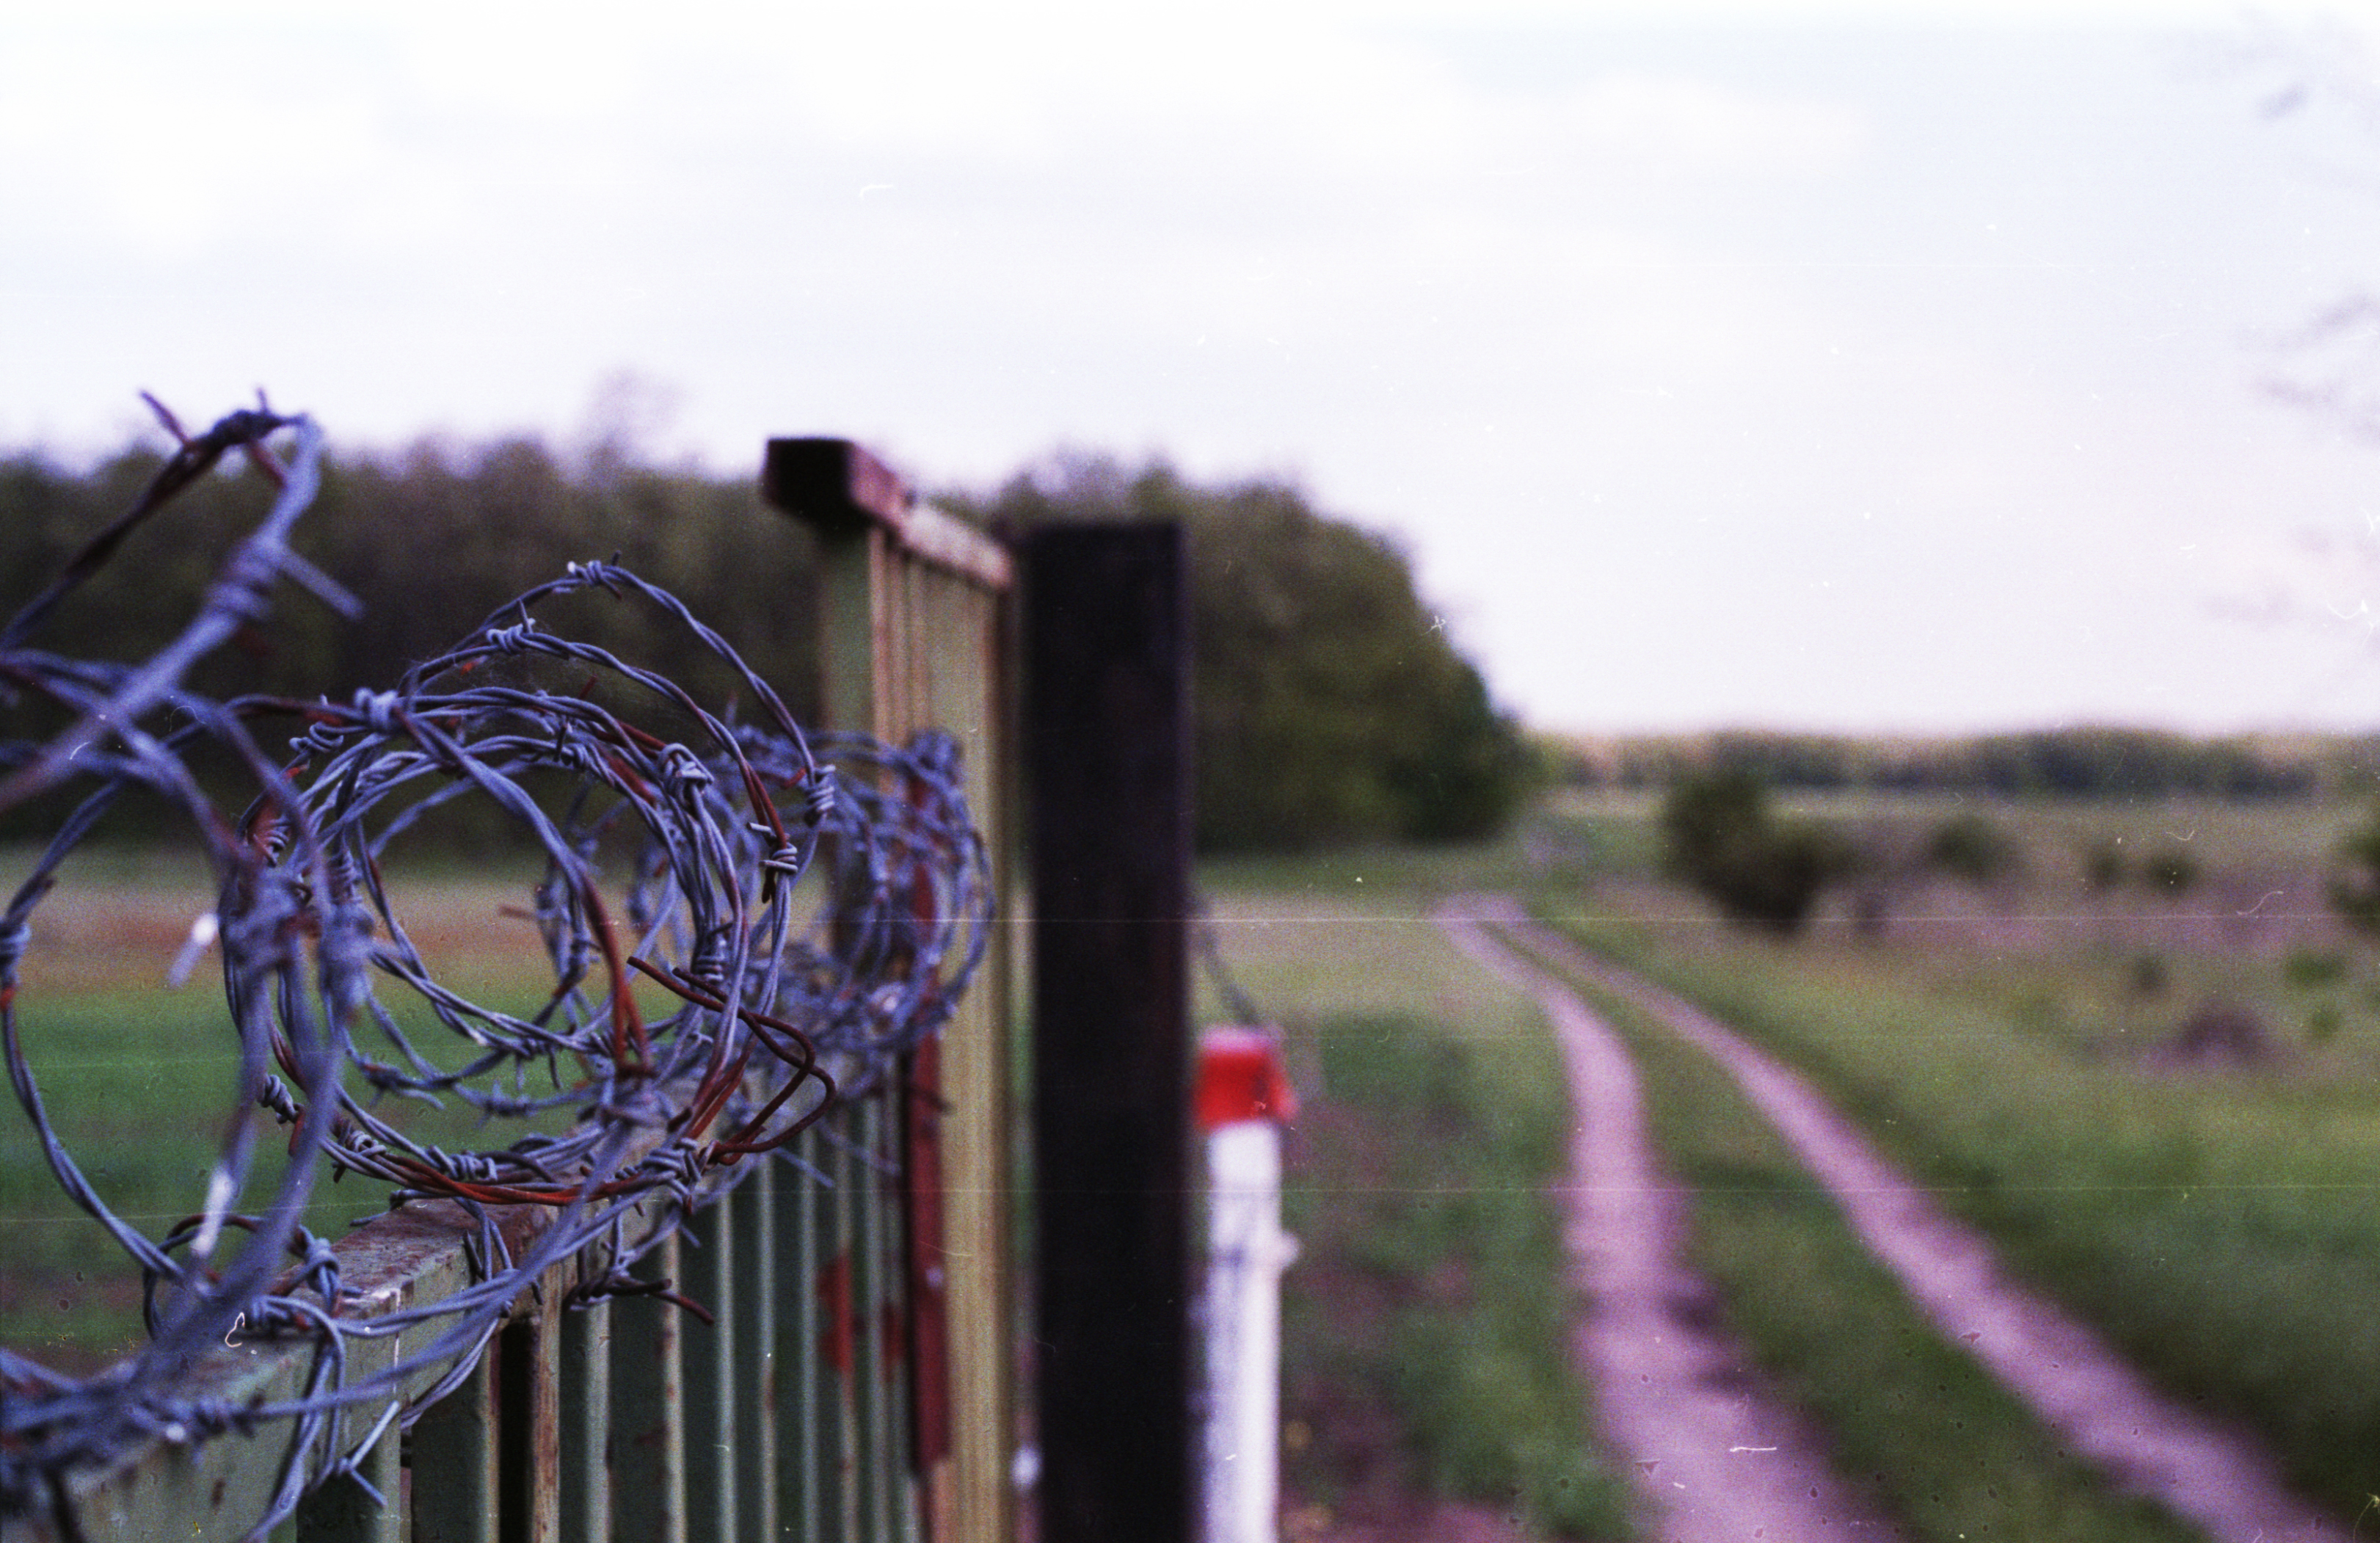
fence, flower, wind, transport, vehicle